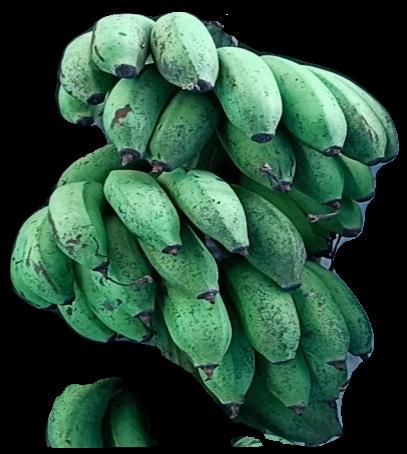
Variety: rasbale
Grade: grade2